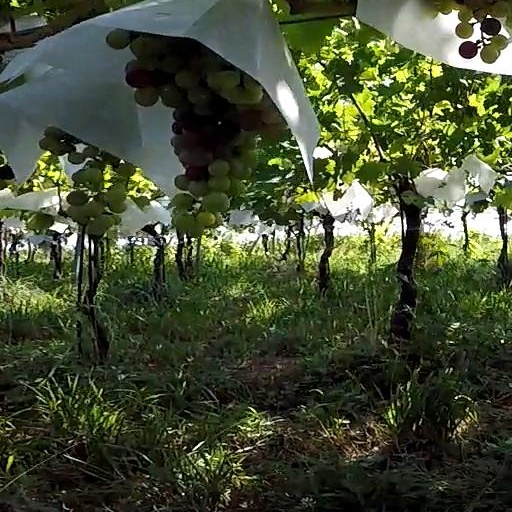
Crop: grape